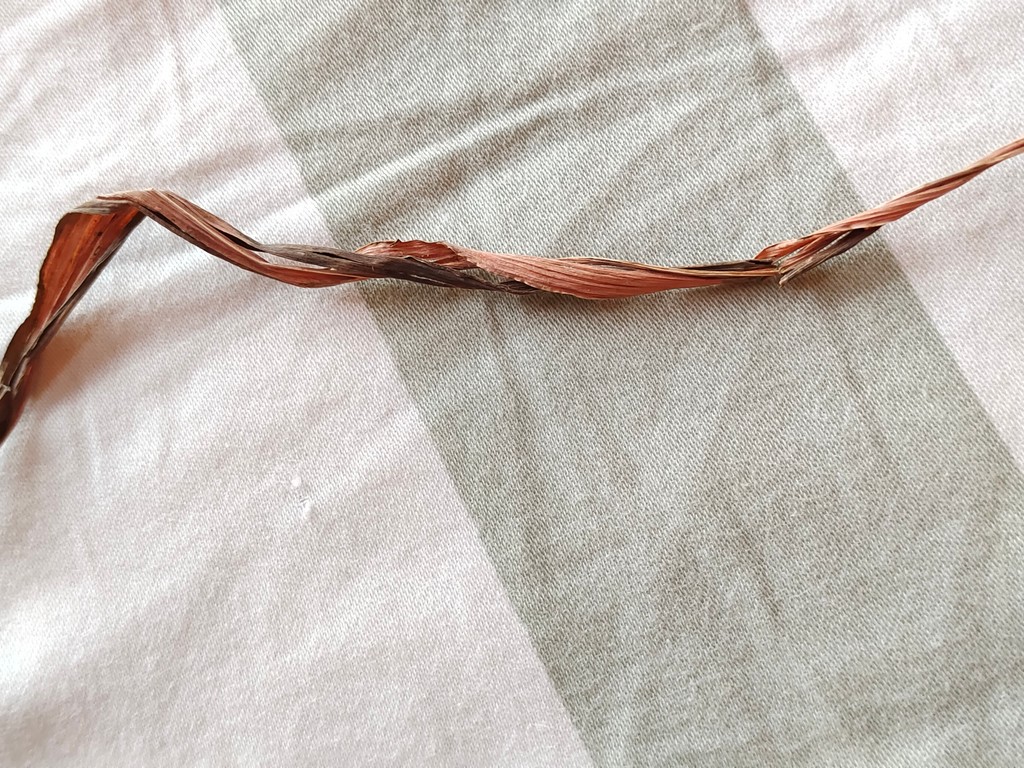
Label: Dried